Juntos por el Cambio

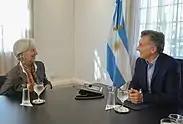
Macri and IMF Managing Director, Christine Lagarde.

In June 2019, an extension of the Cambiemos alliance was made: it is renamed Together for Change, by adding to Federal Peronism led by Miguel Ángel Pichetto, who would share the presidential formula of space together with Mauricio Macri. In the 2019 presidential elections, JxC was in second place, with 40% of the votes, behind Alberto Fernández, who won first round with 48% of the votes.